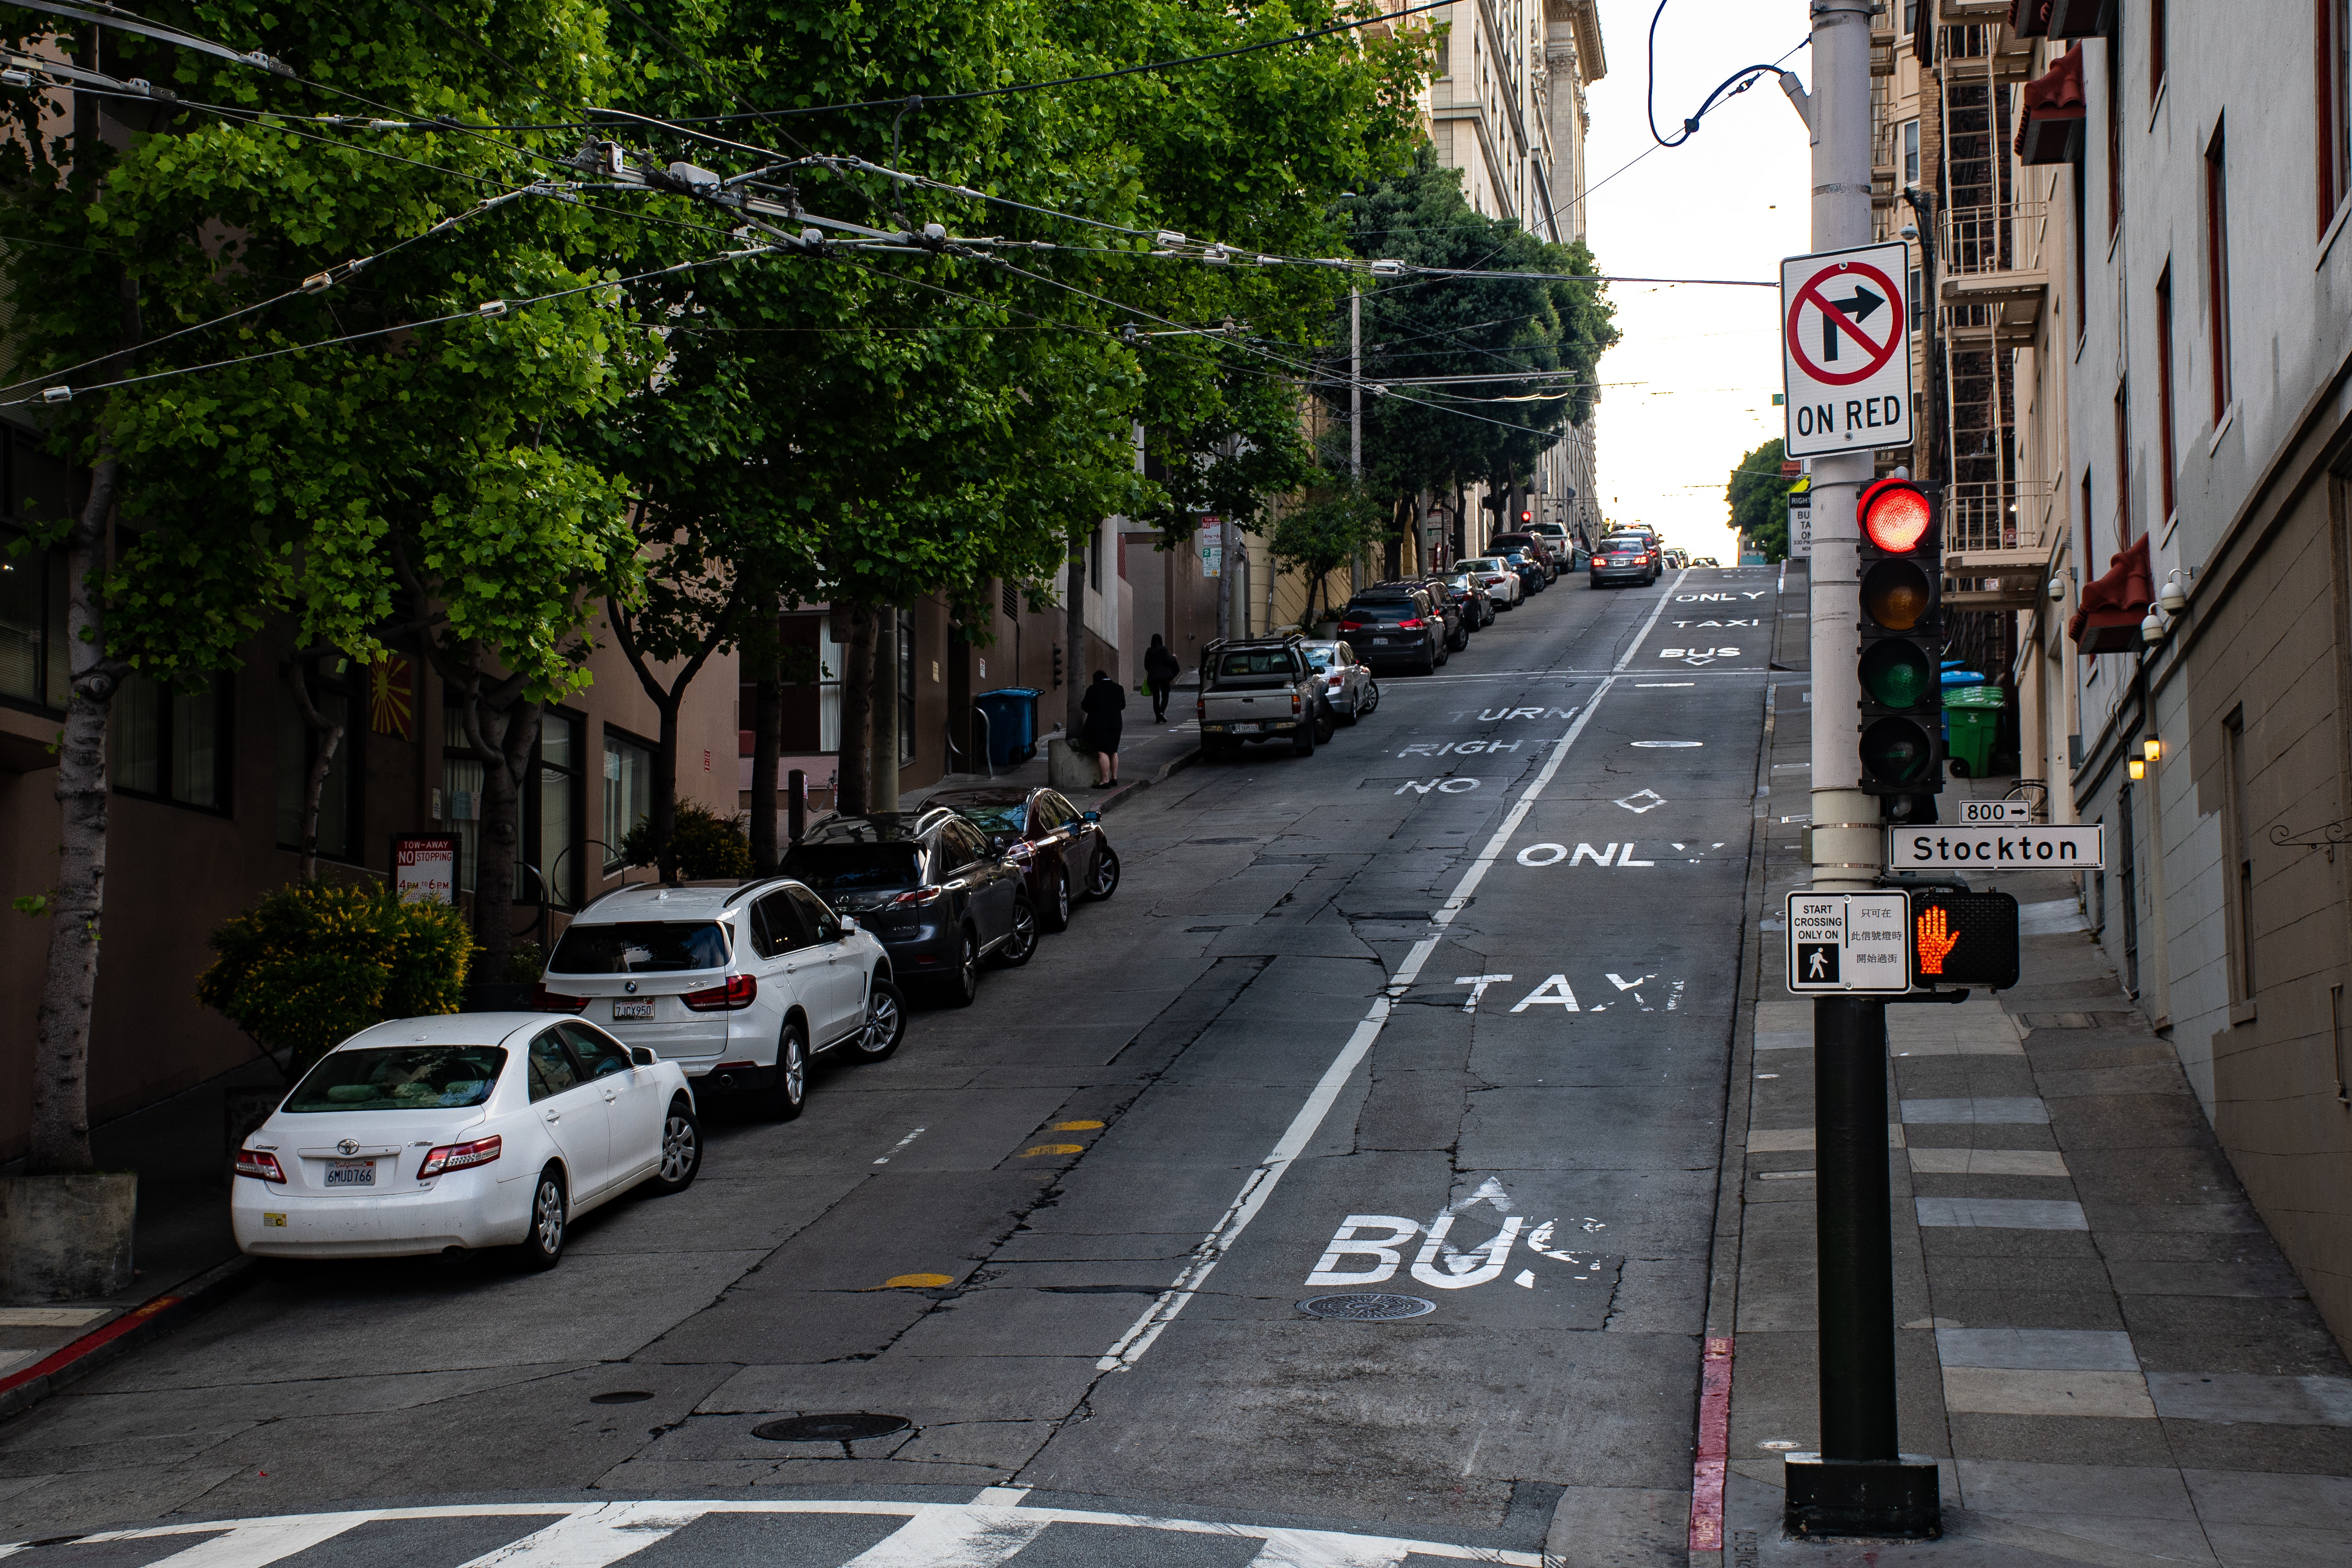
road, lane, street, urban area, thoroughfare, motor vehicle, neighbourhood, infrastructure, mode of transport, metropolitan area, vehicle, transport, town, city, car, sidewalk, asphalt, luxury vehicle, nonbuilding structure, traffic sign, downtown, road surface, metropolis, family car, traffic, sign, subcompact car, residential area, city car